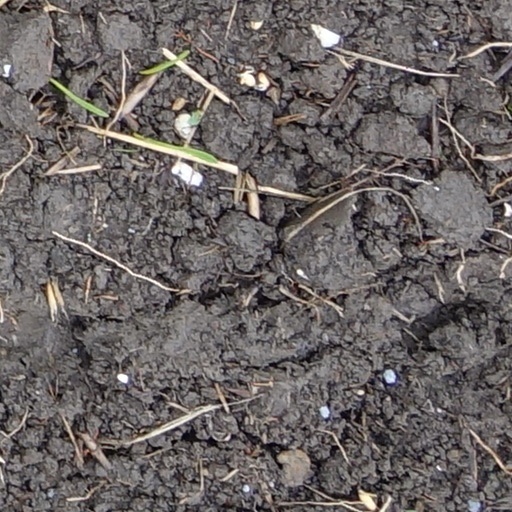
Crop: wheat